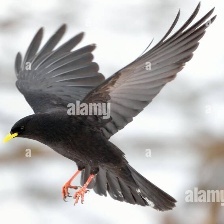
Species: ALPINE CHOUGH
Scientific name: PYRRHOCORAX GRACULUS